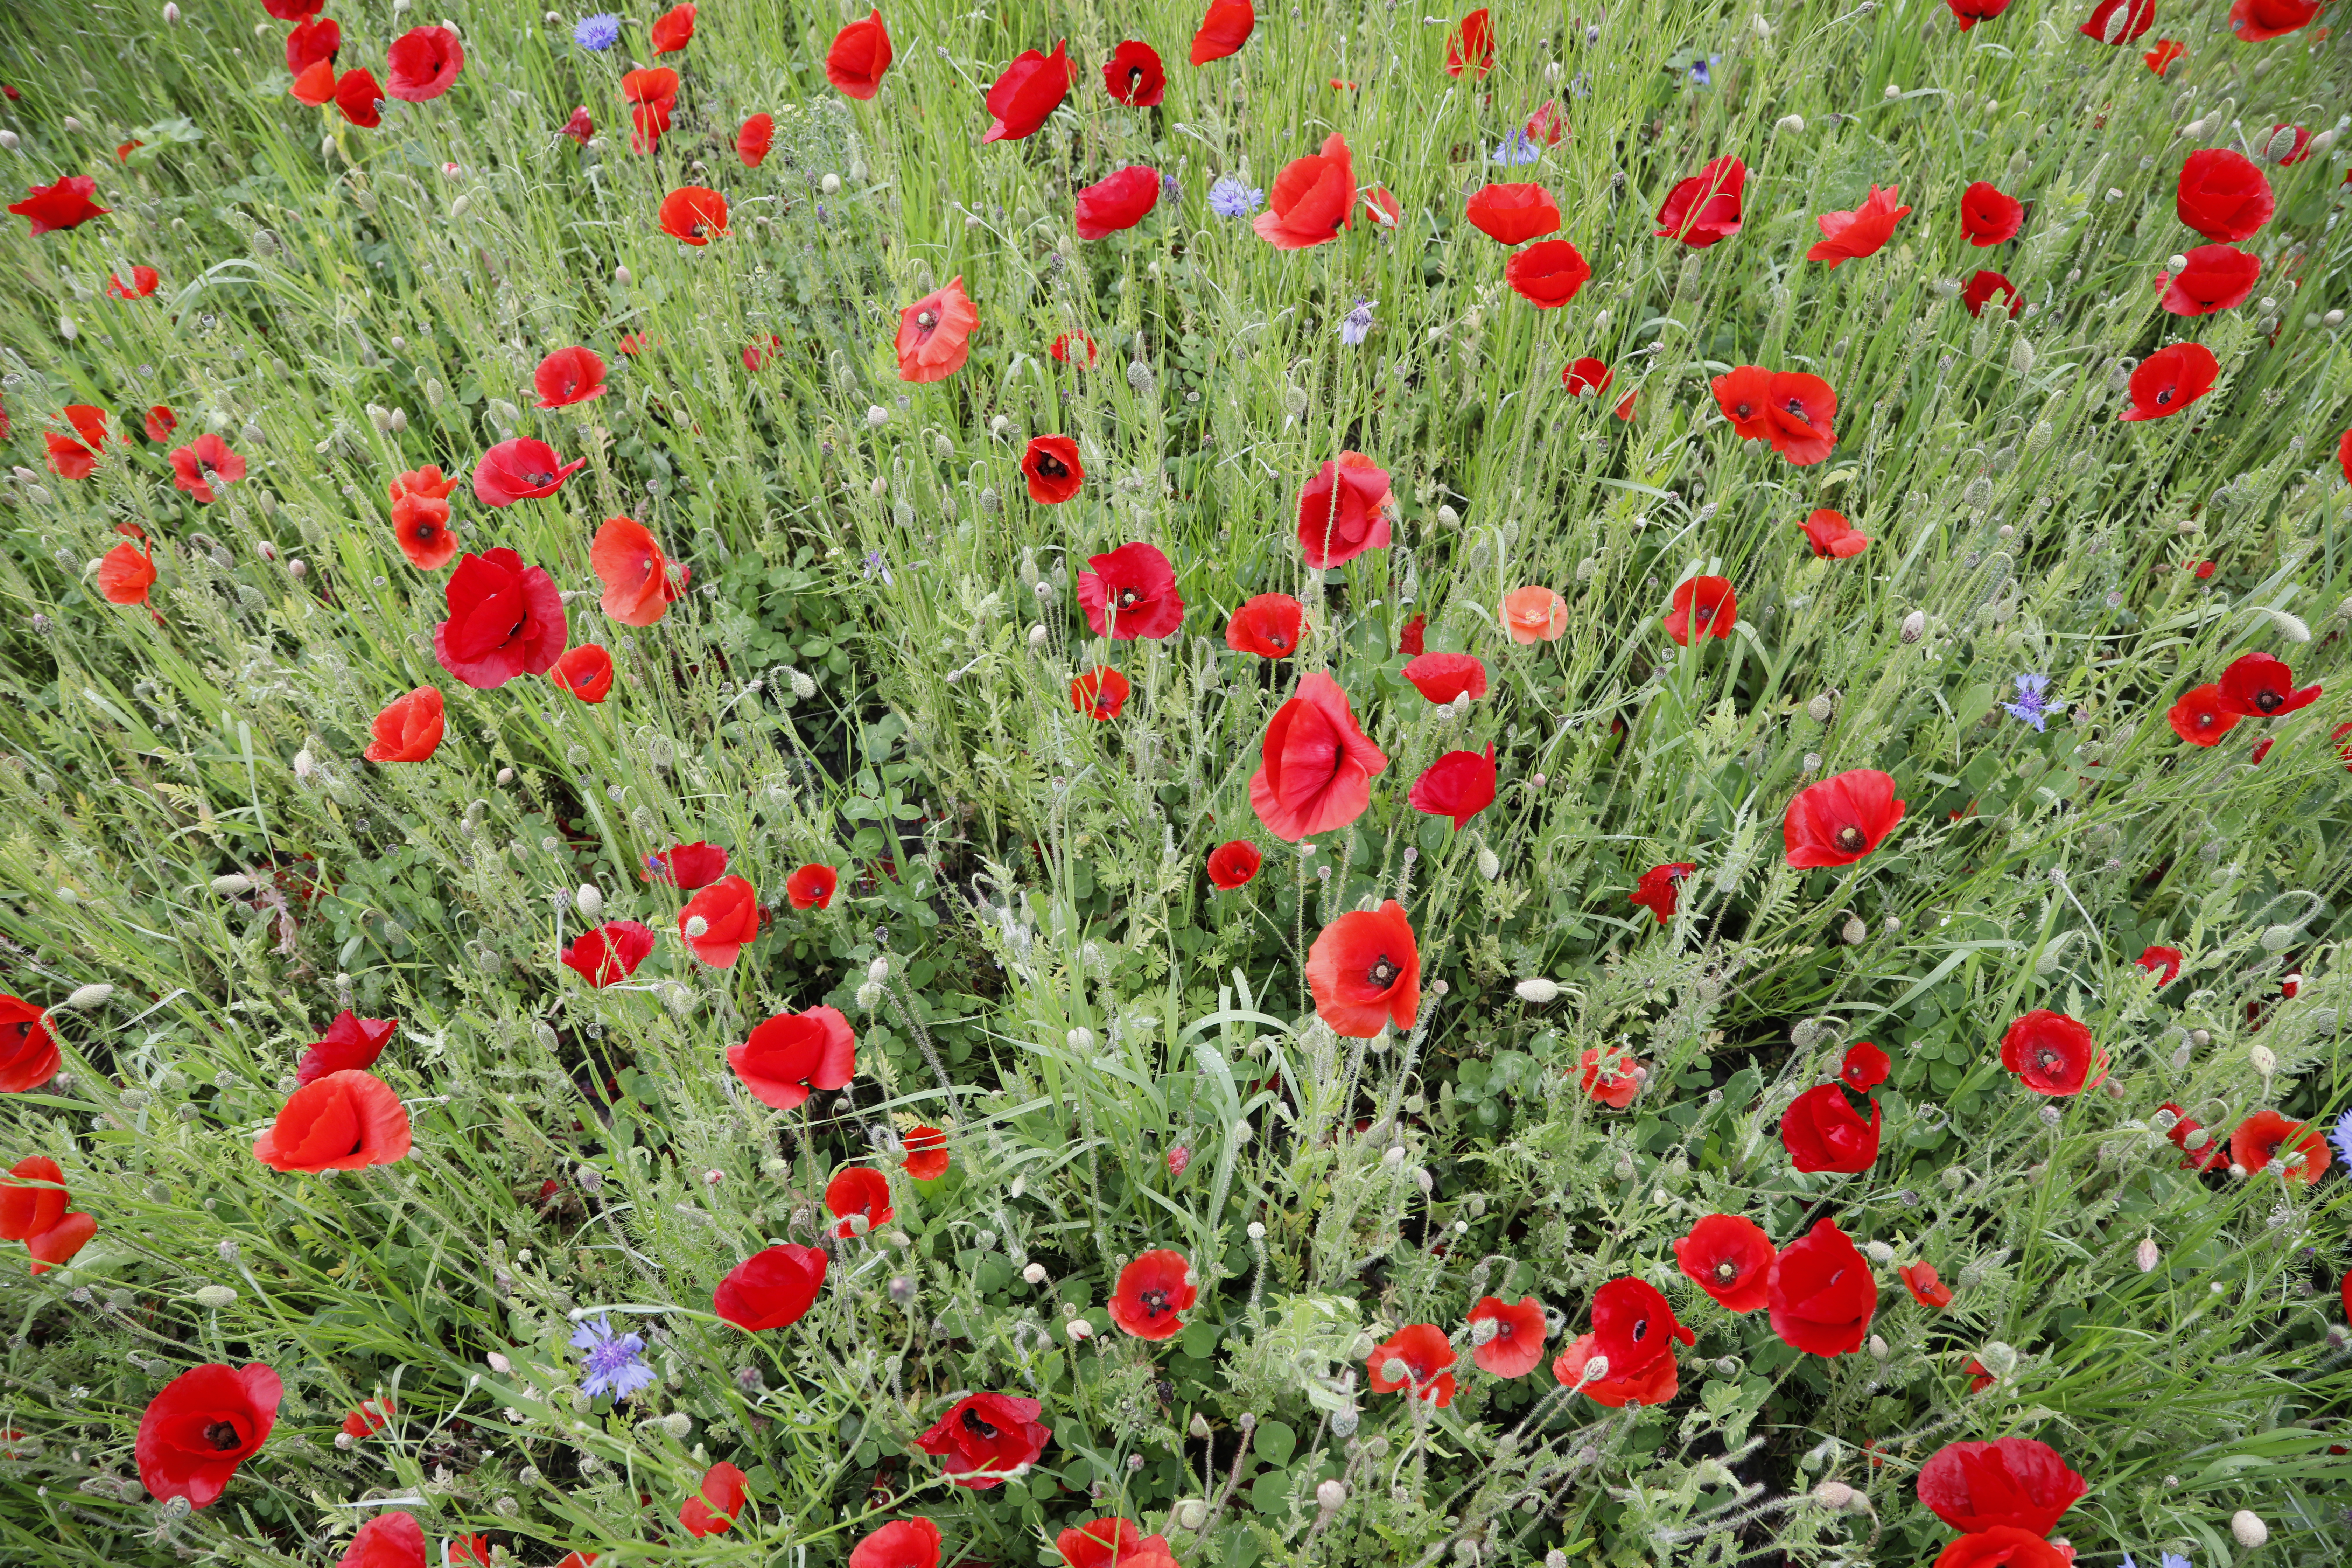
Plant species: Papaver rhoeas, Centaurea cyanus